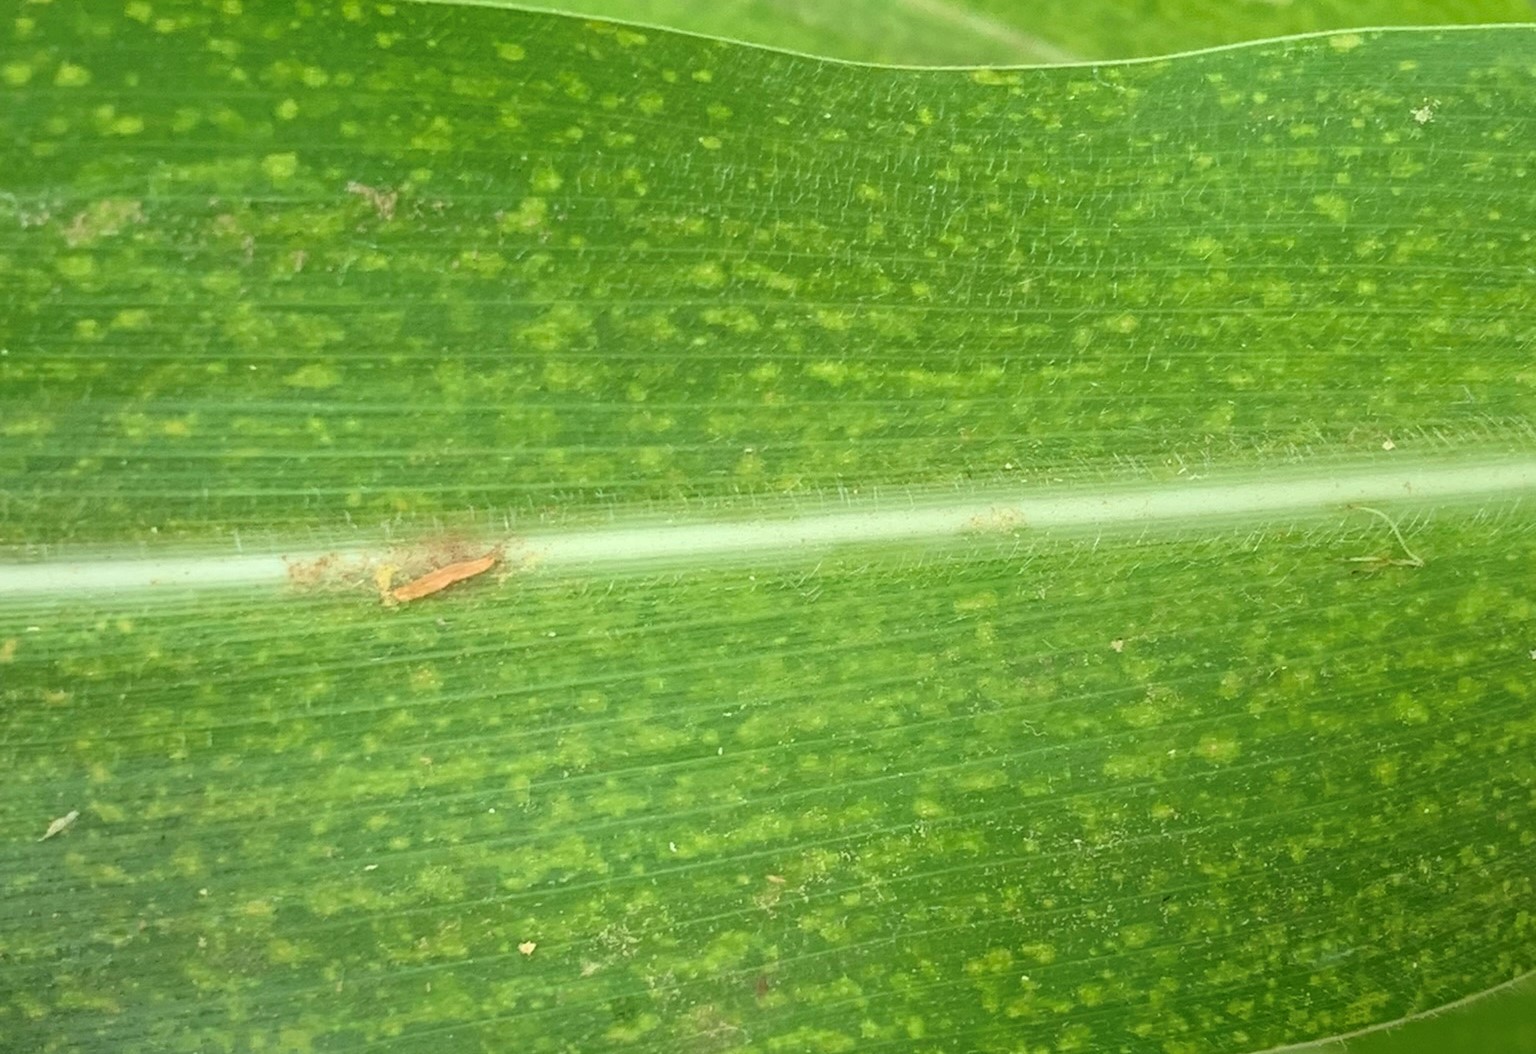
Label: MLN